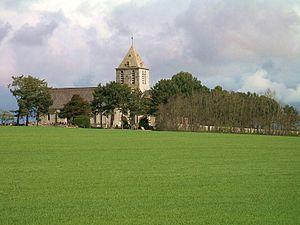
Eglise St Hilaire à Cairon (Calvados)
Cairon est une commune française située dans le département du Calvados en région Normandie, peuplée de 1 987 habitants.
L'église Saint-Hilaire de Cairon est une église catholique située à Cairon, en France.